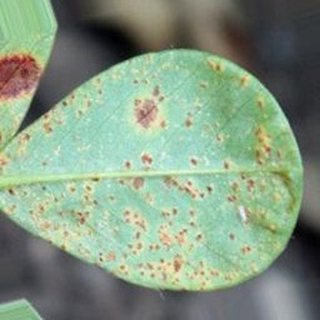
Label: groundnut_rust